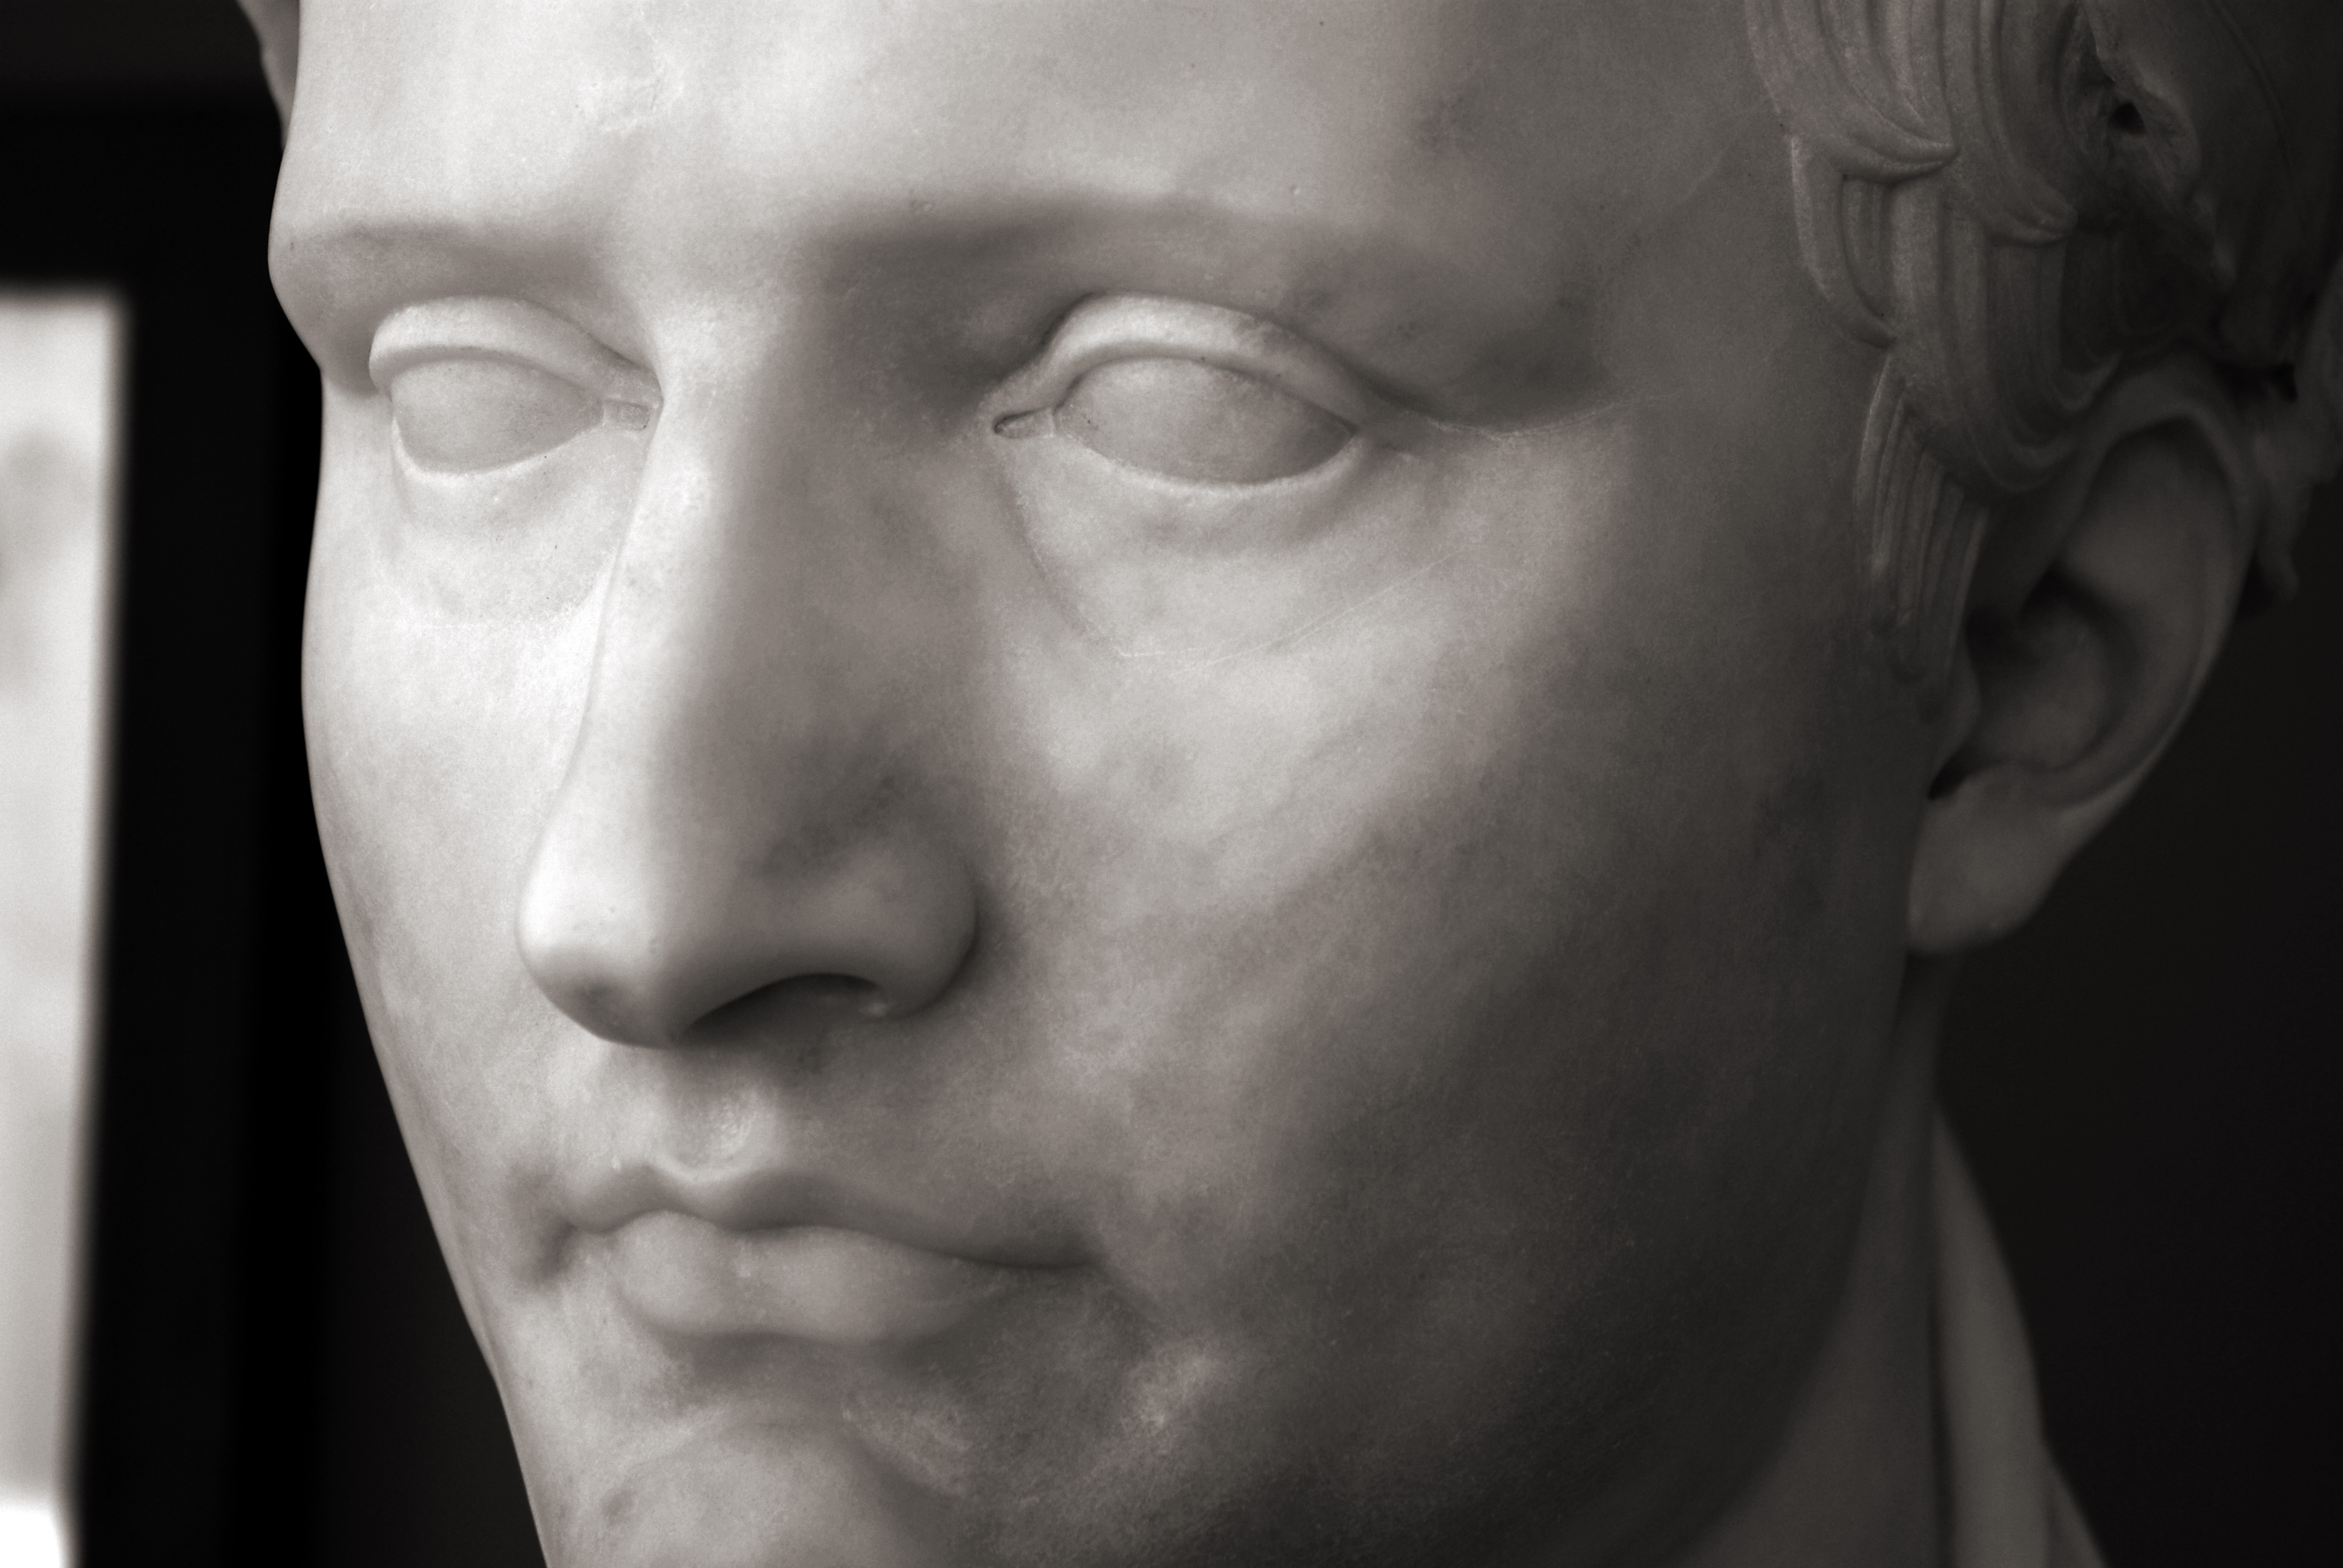
man, black and white, white, photography, monument, male, statue, portrait, museum, italy, black, monochrome, close up, face, sculpture, art, drawing, eye, head, bellagio, como, monochrome photography, portrait photography, villa melzi